Roger Waters

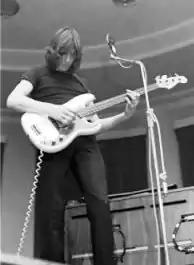
A monochrome image of Roger Waters playing bass guitar. He has shoulder-length hair, black attire, and is standing in front of a microphone.

By September 1963, Waters and Mason had lost interest in their studies and moved into the lower flat of Stanhope Gardens, owned by Mike Leonard, a part-time tutor at the Regent Street Polytechnic. Waters, Mason and Wright first played music together in late 1963, in a band formed by the vocalist Keith Noble and bassist Clive Metcalfe. They usually called themselves Sigma 6, but also used the name the Meggadeaths. Waters played rhythm guitar, Mason played drums, Wright played any keyboard he could arrange to use, and Noble's sister Sheilagh provided occasional vocals. In the early years the band performed during private functions and rehearsed in a tearoom in the basement of Regent Street Polytechnic.